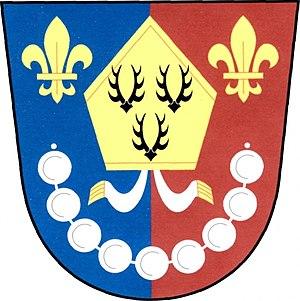
Ves Touškov est une commune du district de Plzeň-Sud, dans la région de Plzeň, en République tchèque. Sa population s'élevait à 361 habitants en 2018.